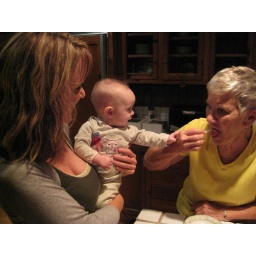
Birthday cake party in the kitchen with Grandma Wendy and Great Grandma Darlene